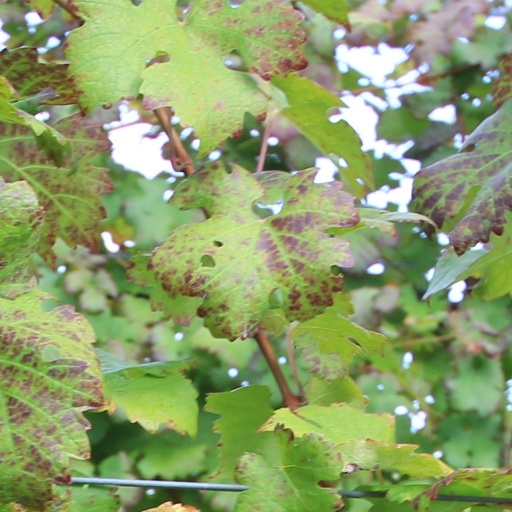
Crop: grape